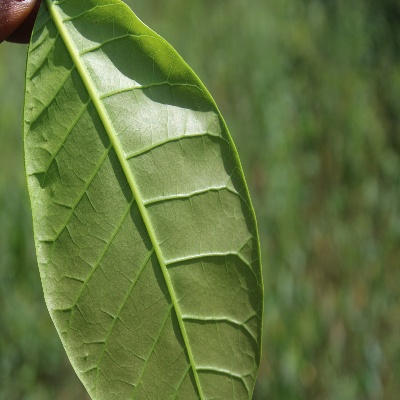
Crop: Cashew
Condition: healthy